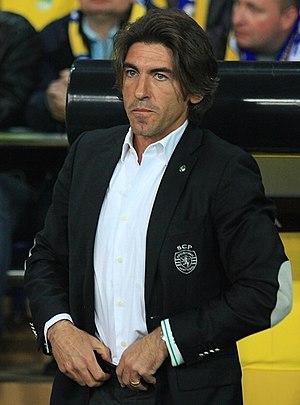
Le Sporting Clube de Portugal, appelé aussi Sporting Portugal, ou simplement Sporting, est un club portugais omnisports. En raison de son implantation à Lisbonne, il est parfois incorrectement dénommé Sporting Lisbonne par les médias hors de la sphère lusophone. Cet article est consacré à sa section football. Le club présidé par Frederico Varandas et entraîné par Rúben Amorim évoluant en 1ʳᵉ division portugaise.
Ricardo Sá Pinto, de son nom complet Ricardo Manuel da Silva Sá Pinto, est un footballeur reconverti en entraineur né le 10 octobre 1972 à Porto. Il évoluait à la fois au poste de milieu de terrain et d'attaquant et mesure 1,78 m.